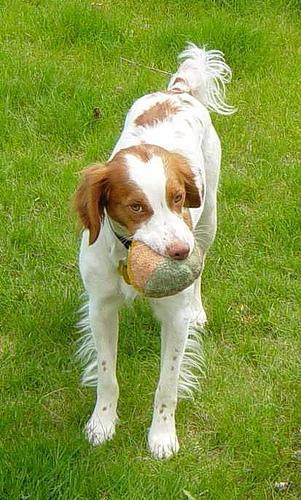
Brittany_spaniel